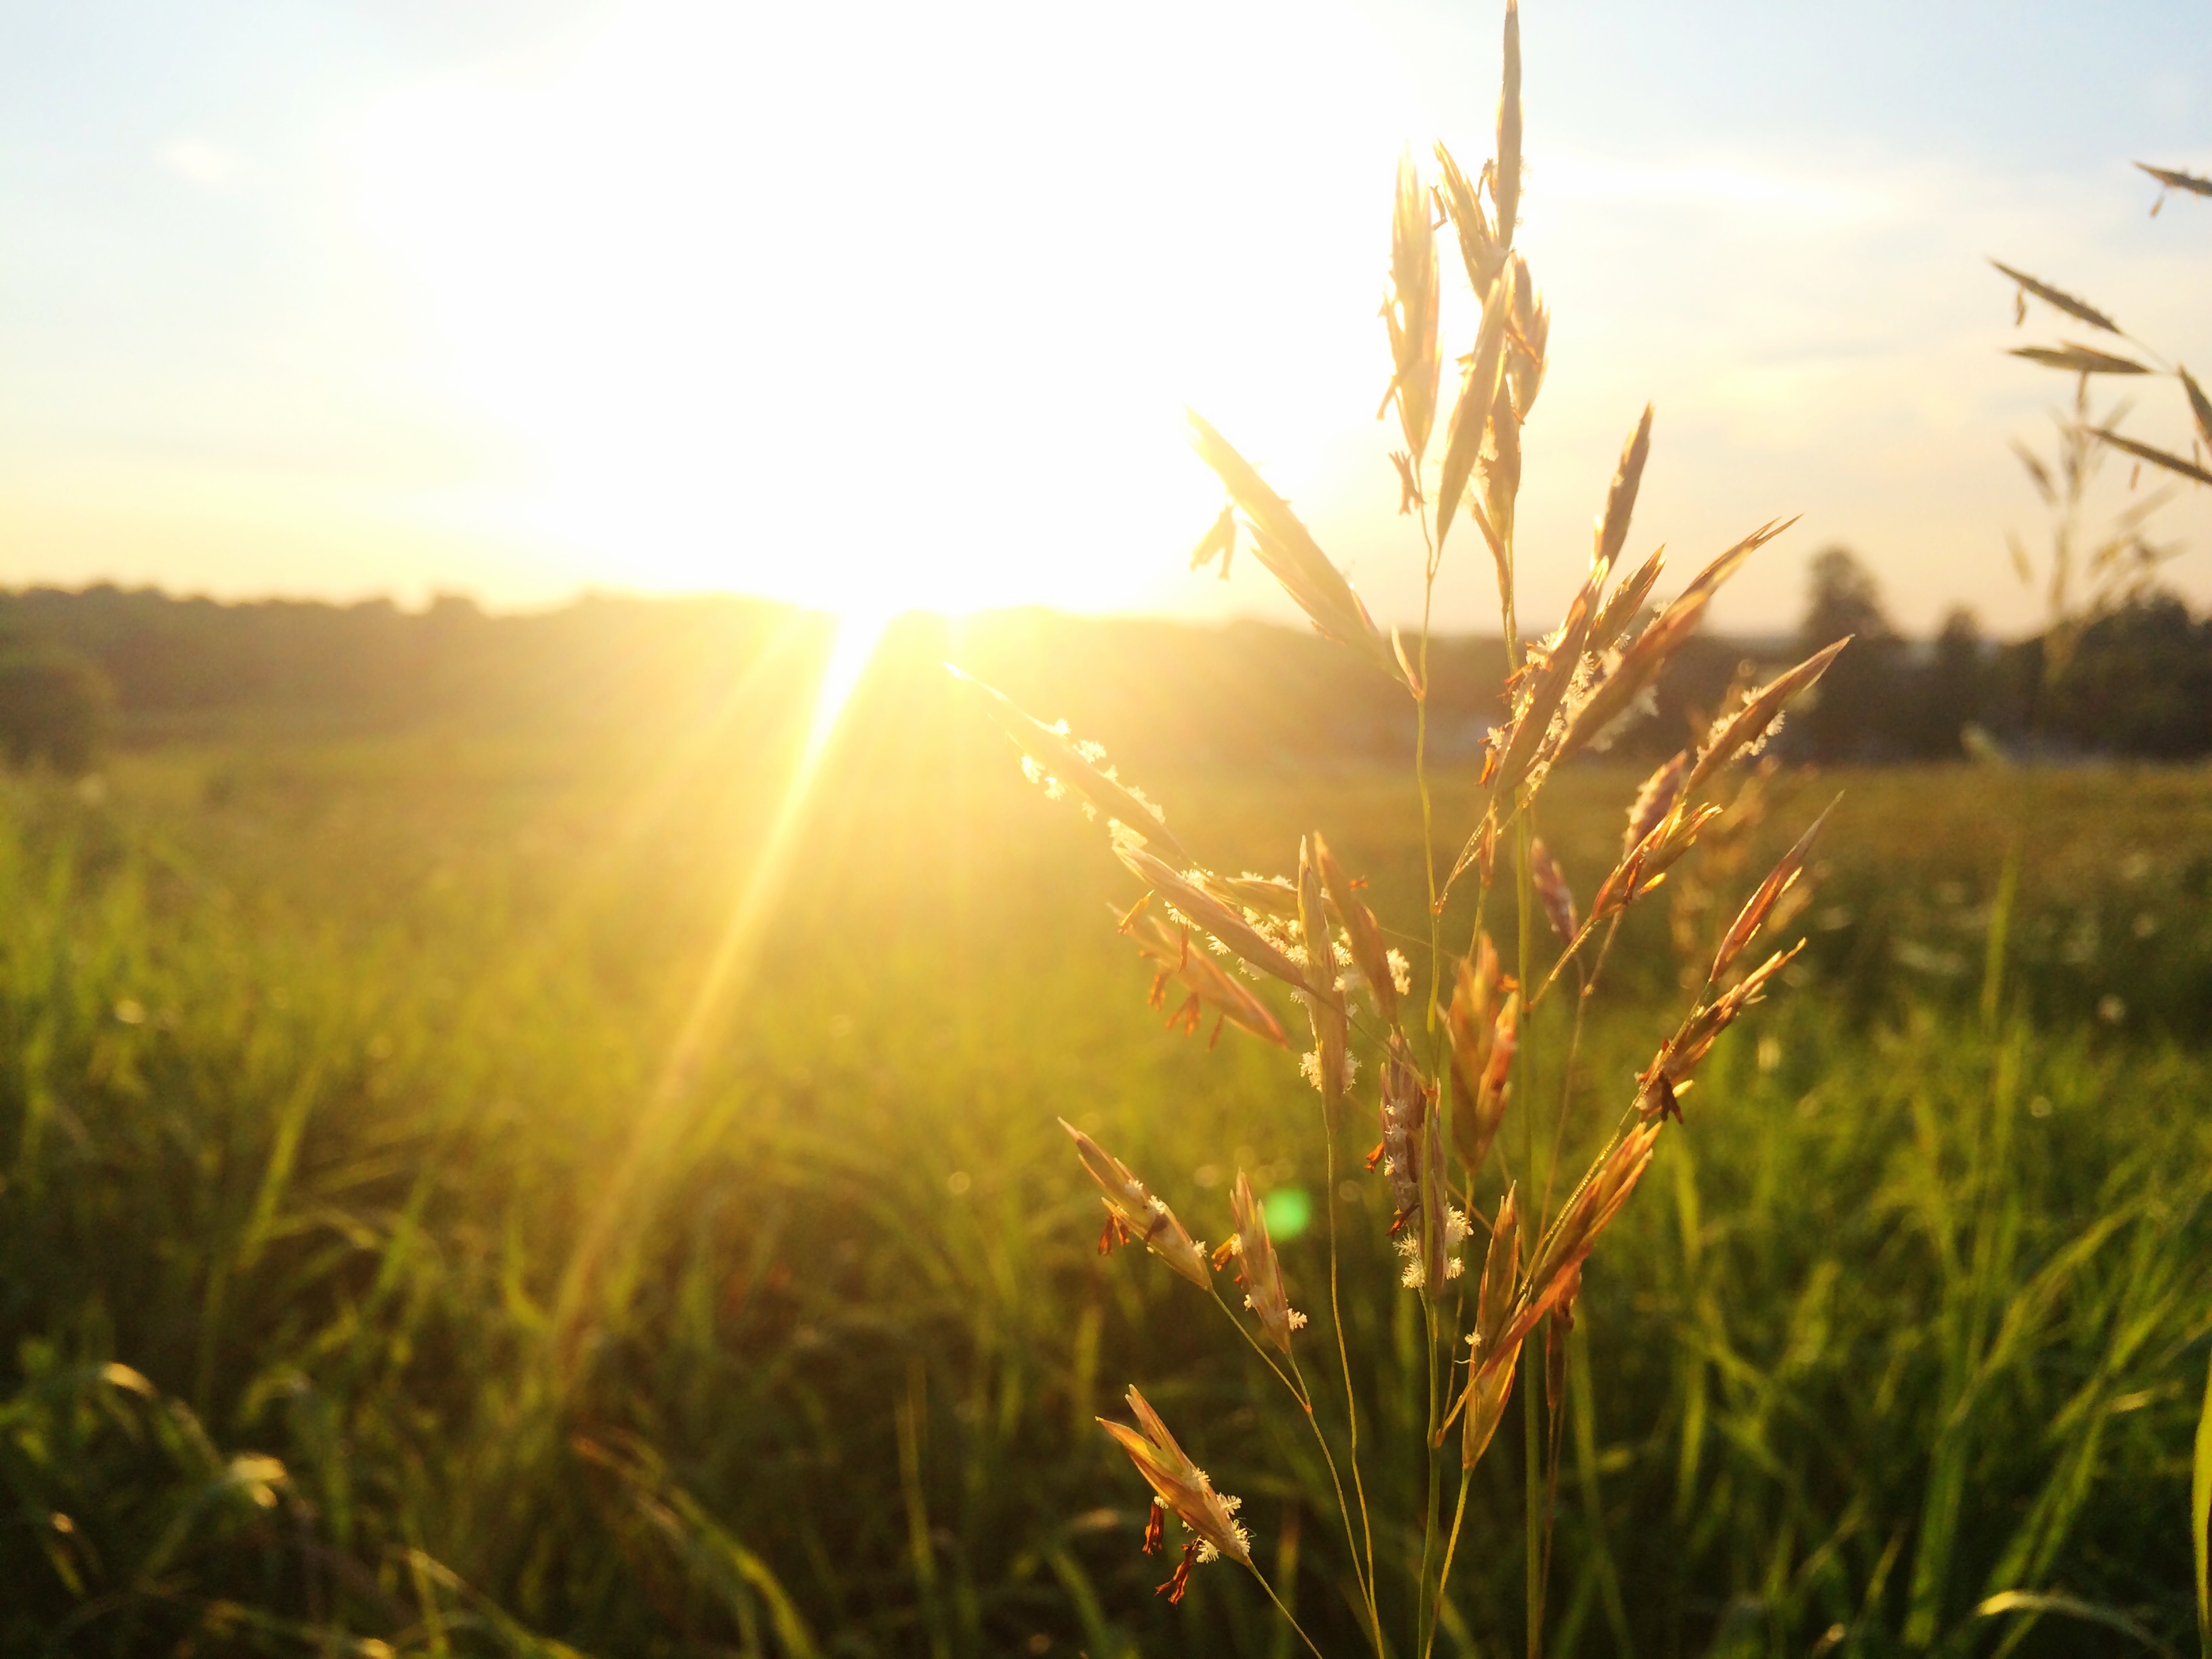
nature, grass, horizon, plant, sky, sun, sunrise, sunset, field, meadow, prairie, sunlight, morning, flower, food, crop, agriculture, sunny, grassland, rural area, paddy field, atmospheric phenomenon, grass family